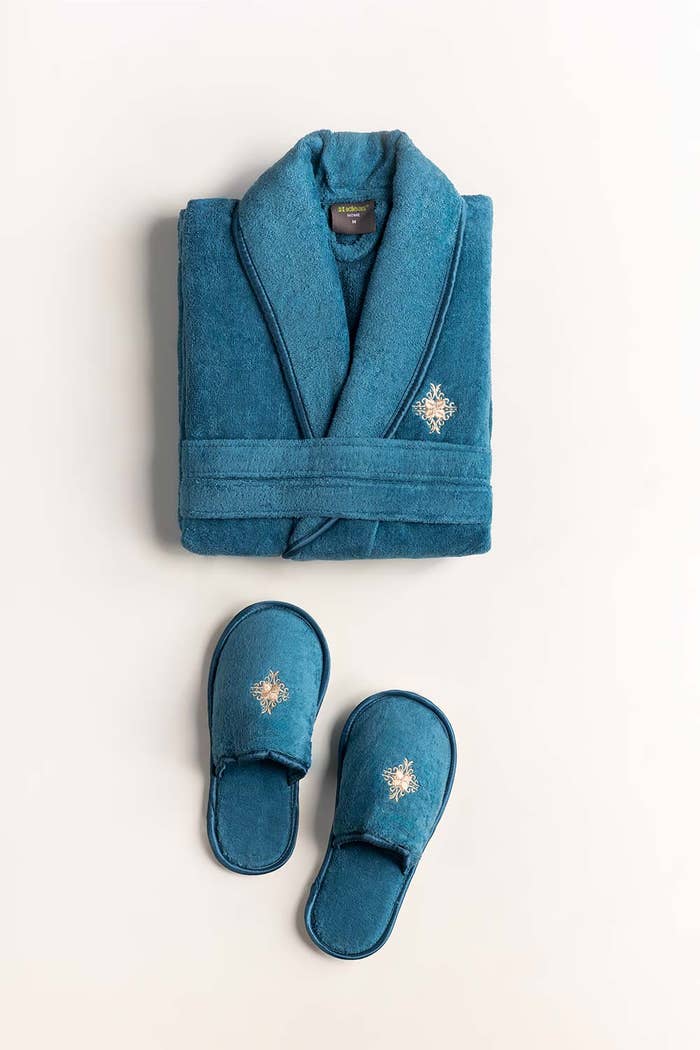
teal two pack bathrobe